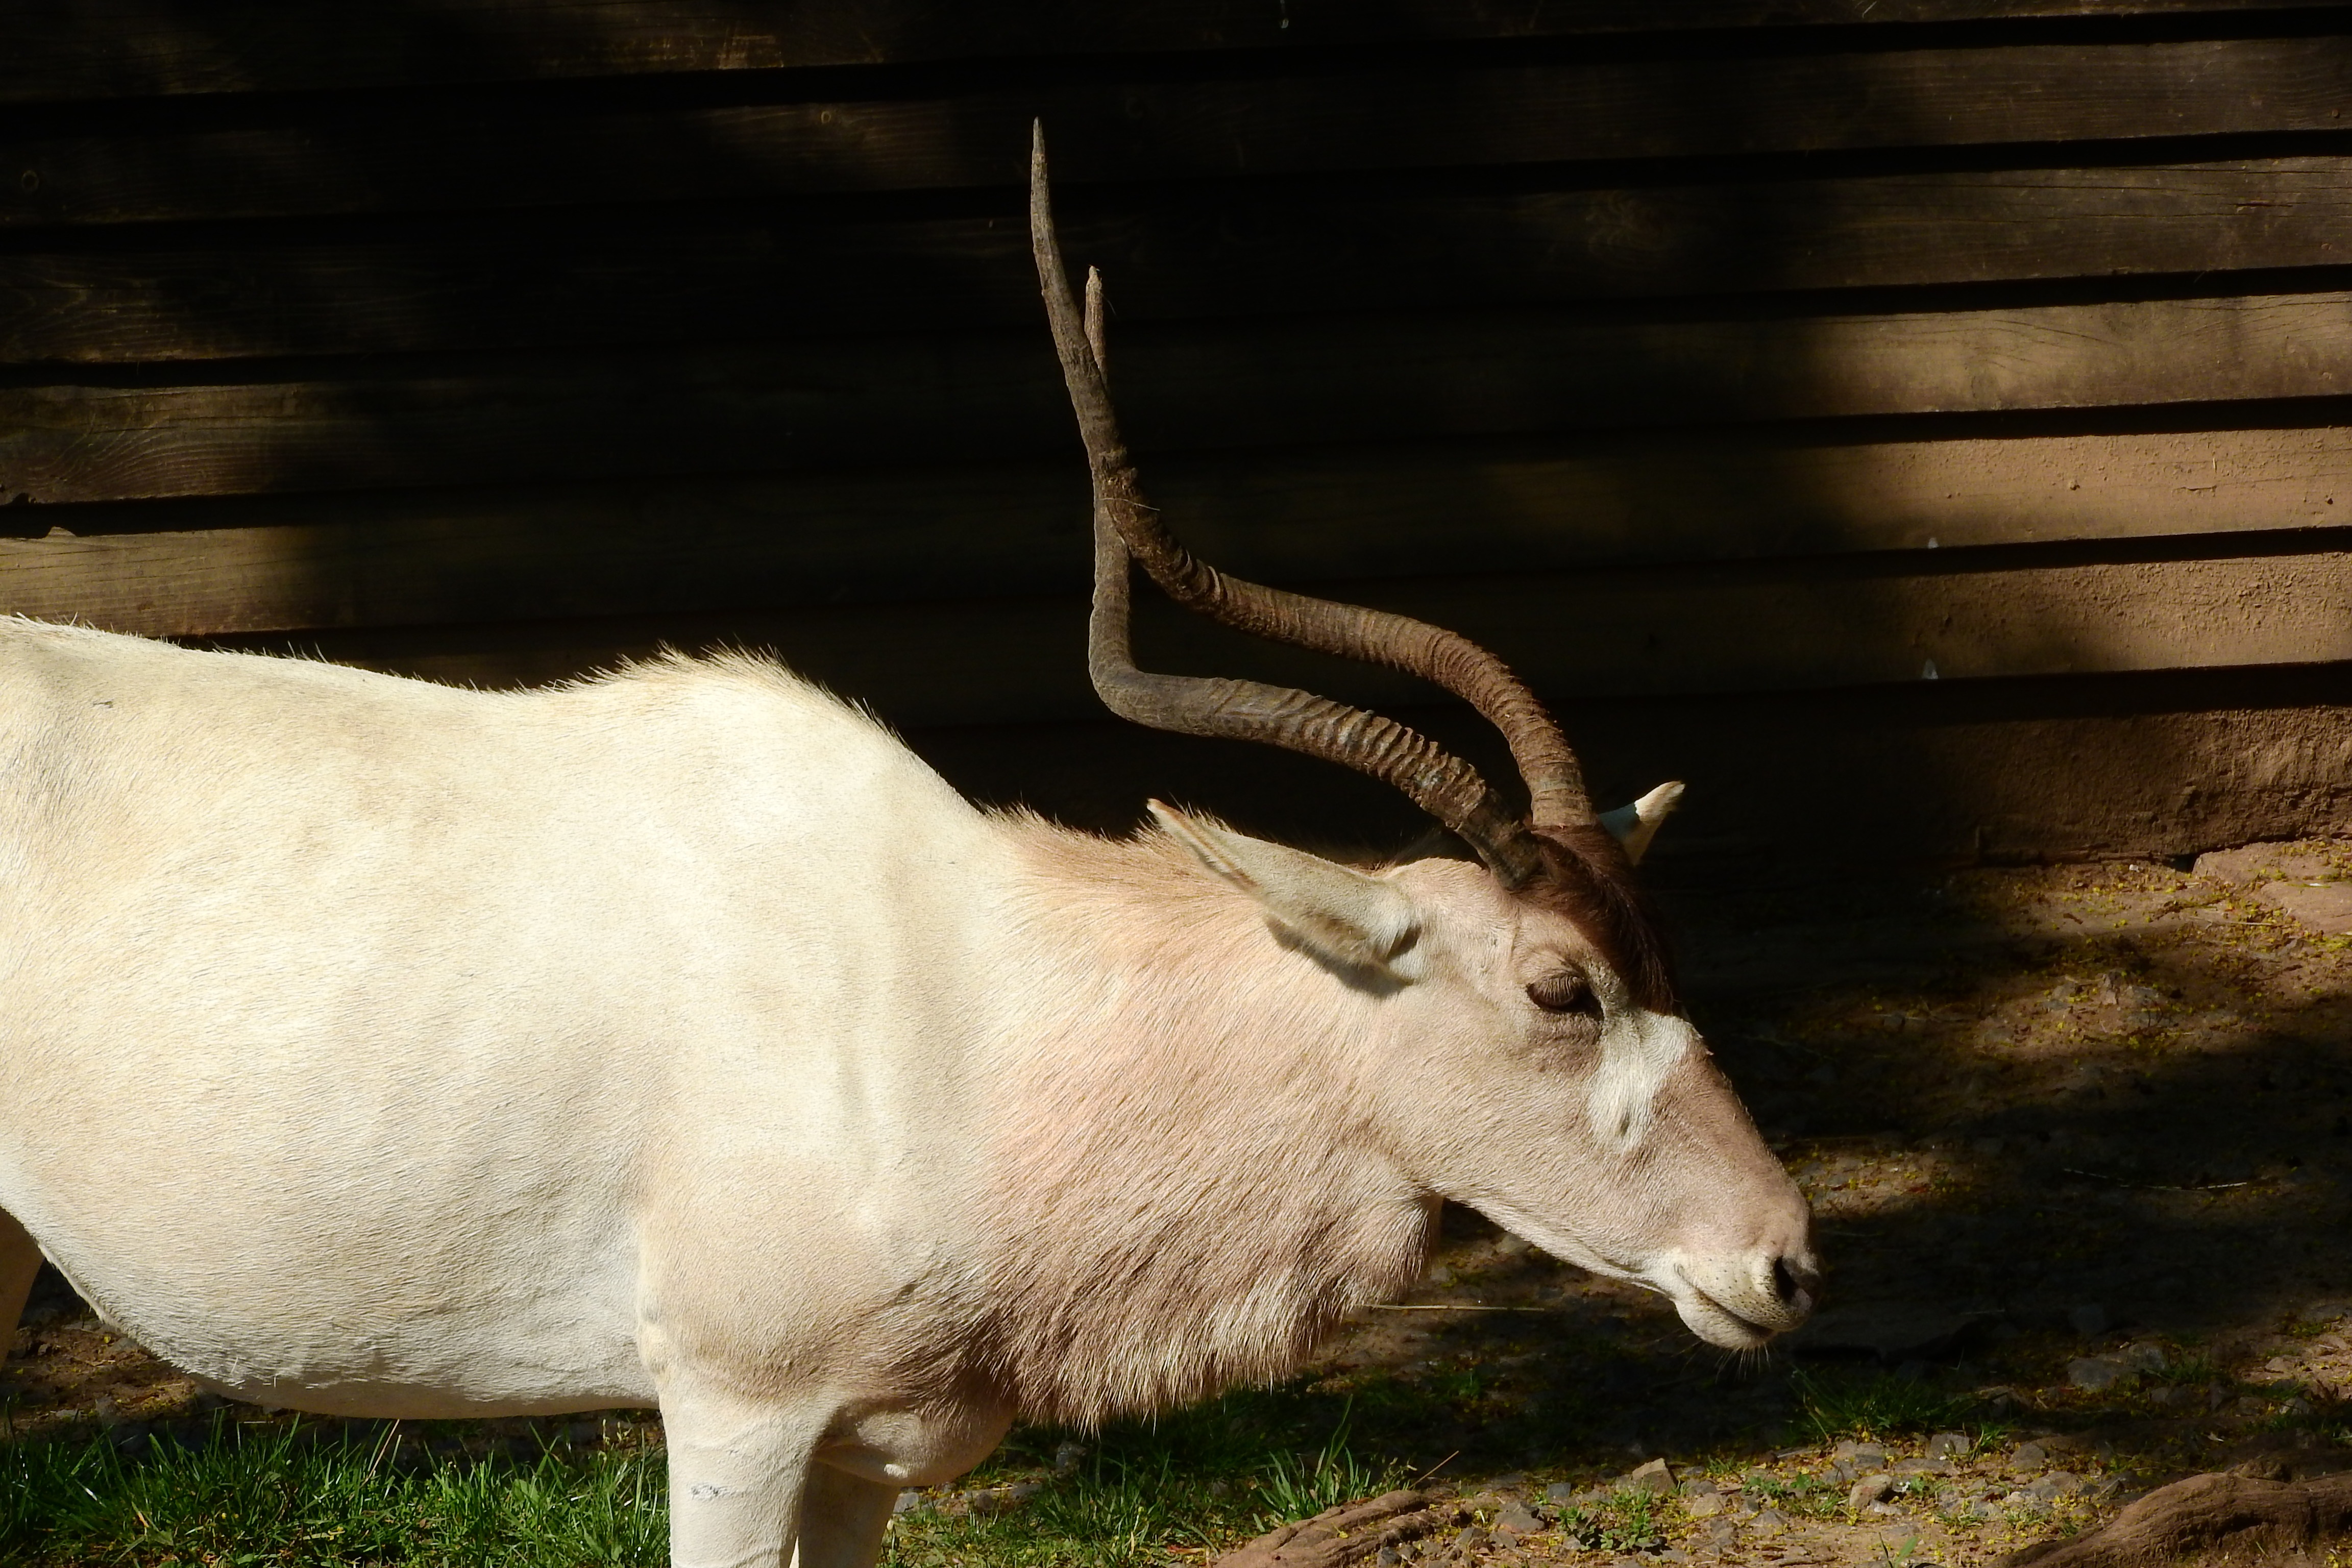
nature, wildlife, zoo, horn, mammal, fauna, vertebrate, corners, addax, the antelope